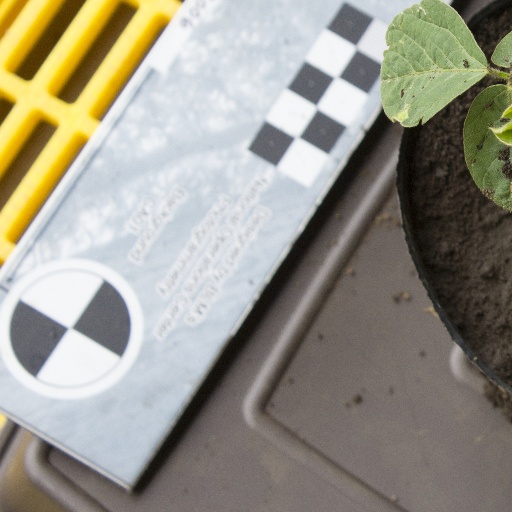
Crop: soybean